Question: Please indicate a possible affordance area of the bench that can be used for sitting
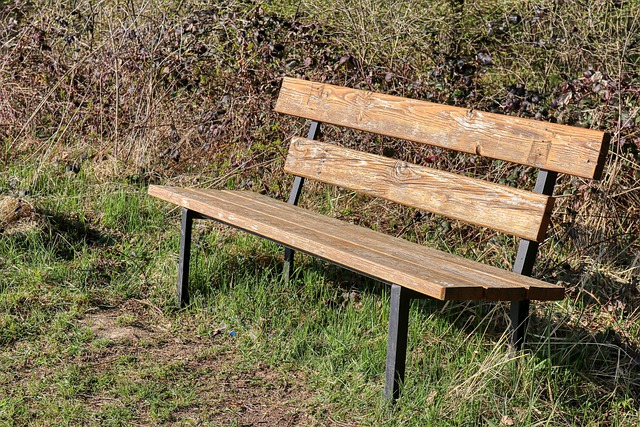
Answer: [147.5, 183, 563.5, 301]